Able One

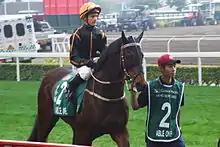

Able One (foaled 1 November 2002) is a New Zealand–bred Hong Kong–based Thoroughbred racehorse.